Demographics of the Democratic Party (United States)

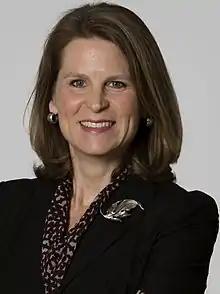
President of the American Federation of Labor Liz Shuler

Since the 1930s, a critical component of the Democratic Party coalition has been organized labor. Labor unions supply a great deal of the money, grassroots political organization, and voting base of support for the party. Union membership in the United States has declined from an all-time high in 1954 of 35% to a low of 11% in 2015. After the 1968 Democratic National Convention, the McGovern–Fraser Commission set up the modern system of primaries. It also removed organized labor from its structural position of power in the Democratic Party and opened it up democratically to the voters.